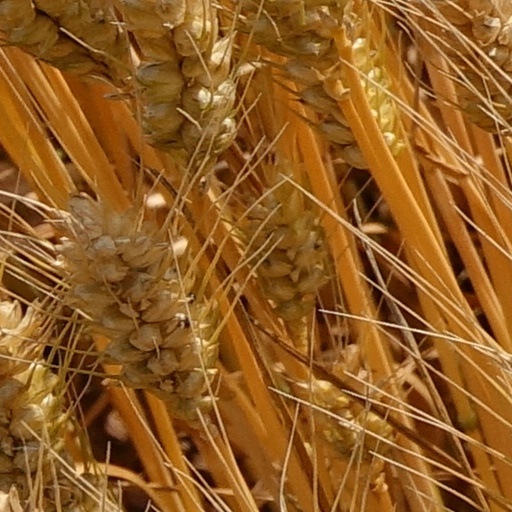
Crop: wheat